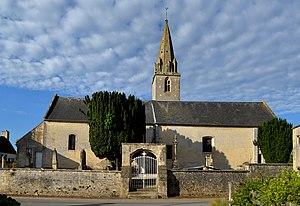
Lasson (Calvados)
Lasson est une ancienne commune française, située dans le département du Calvados en région Normandie, devenue le 1ᵉʳ janvier 2016 une commune déléguée au sein de la commune nouvelle de Rots.